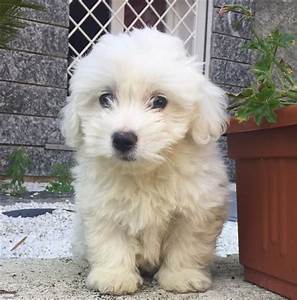
Label: cane